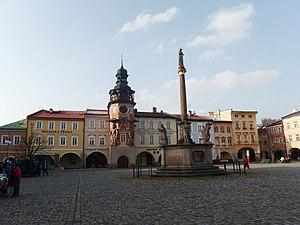
Hostinné est une ville du district de Trutnov, dans la région de Hradec Králové, en Tchéquie. Sa population s'élevait à 4 379 habitants en 2018.